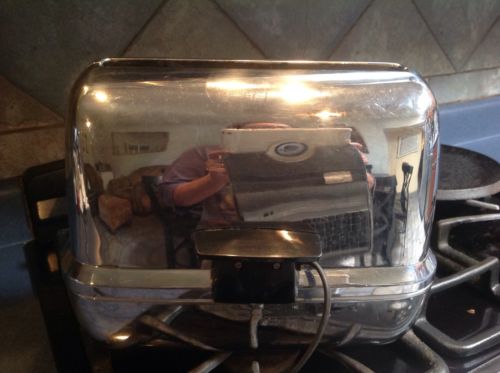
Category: toaster